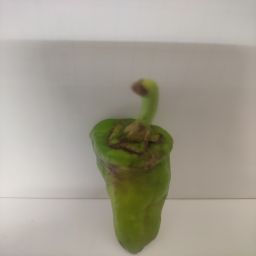
Crop: New Mexico Green Chile
Quality: Old